Initial attractiveness

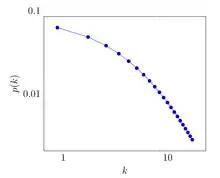
Small degree cut-off due to initial attractiveness on log-log scale.

There are numerous real life networks when the degree distribution shows some kind of small degree cut-off. The following list offers some examples: